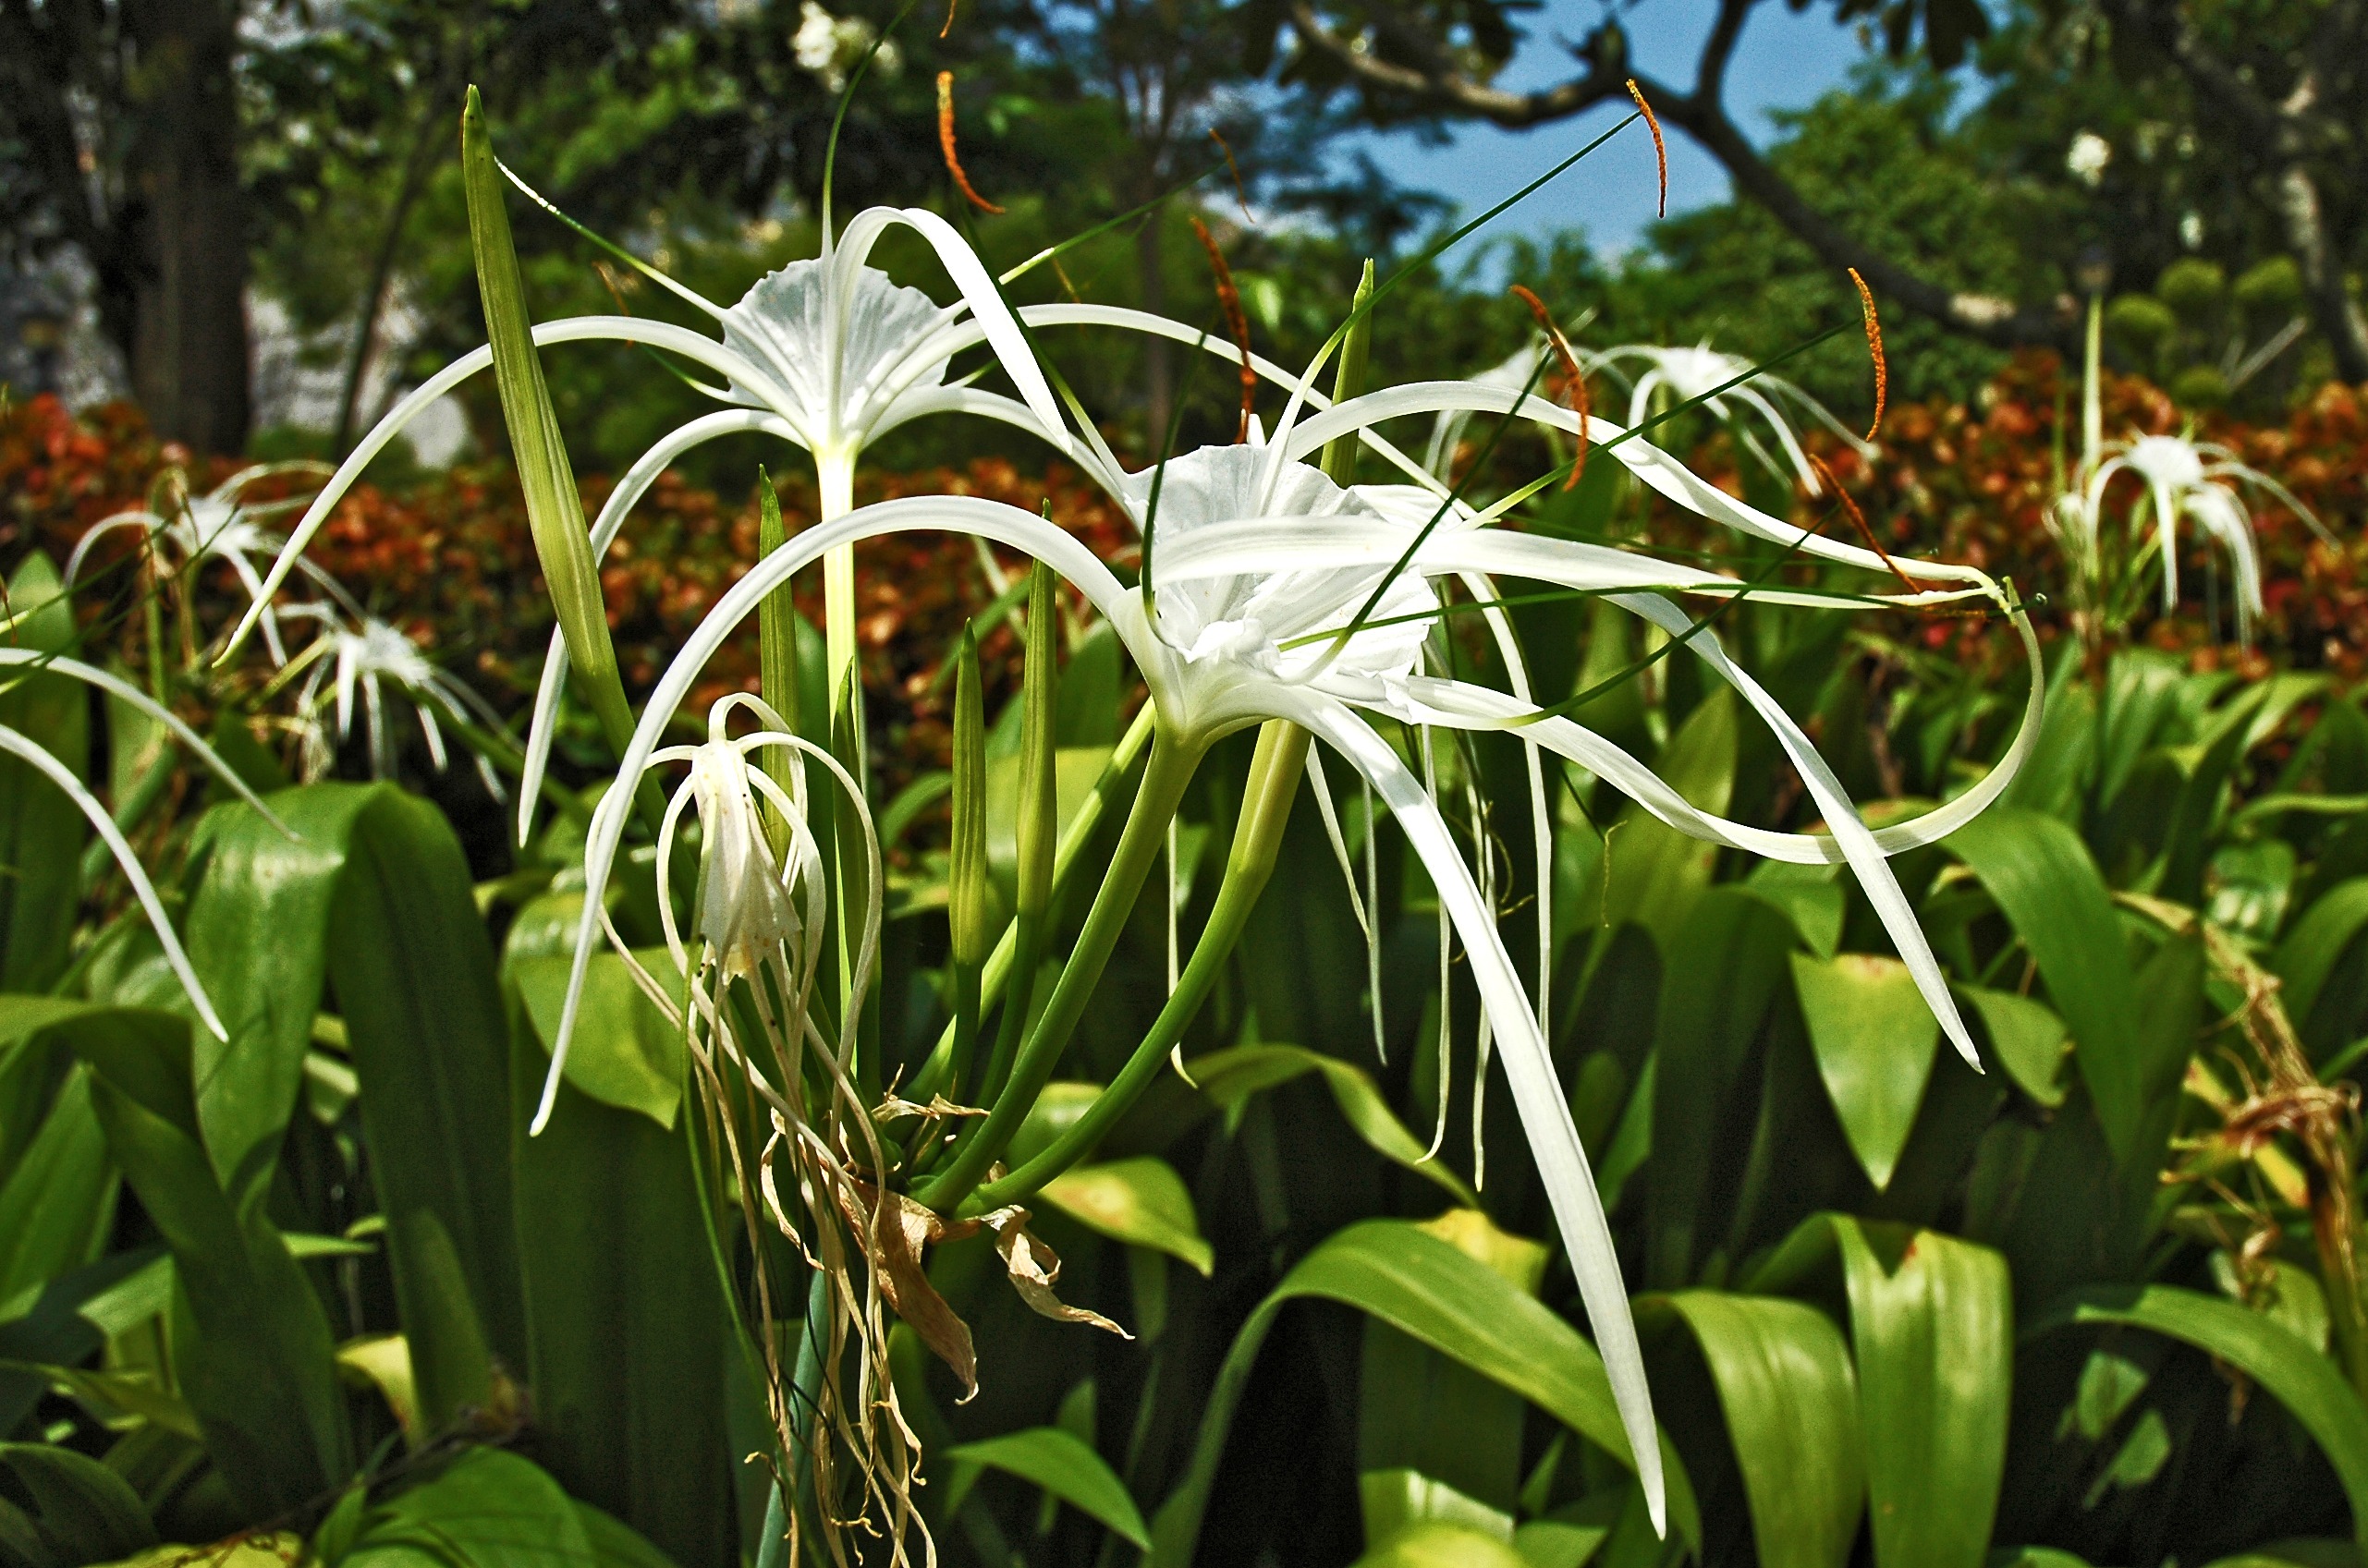
grass, plant, white, leaf, flower, green, jungle, botany, garden, flora, wildflower, flowers, flowering plant, hymenocallis, grass family, land plant, fawn lily, crinum